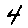
Label: 4